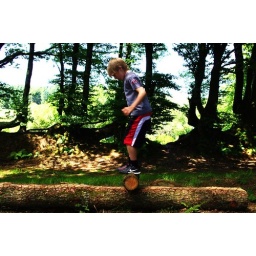
boy walking on a activity trail in the forest